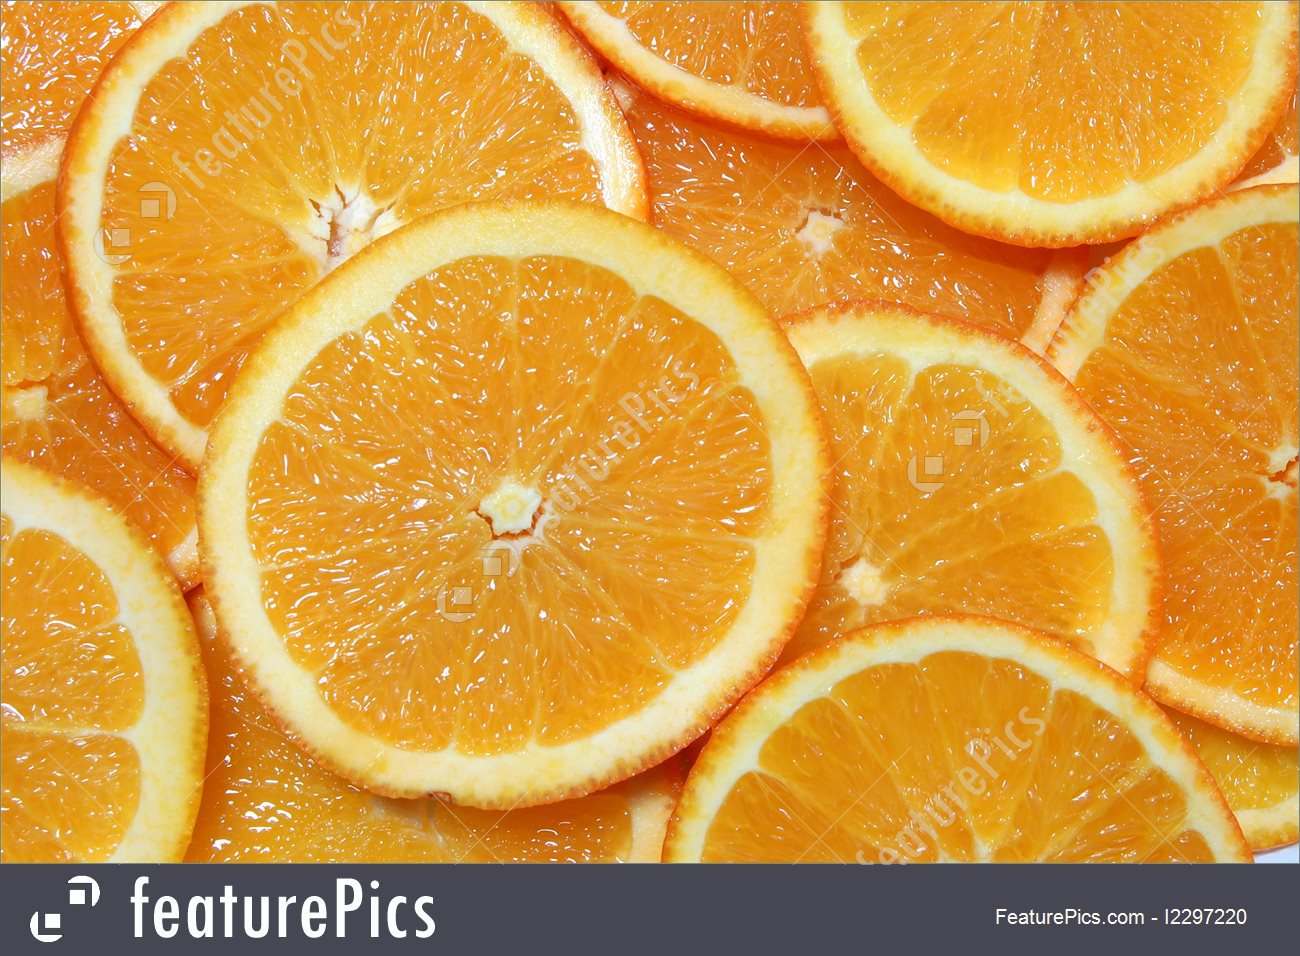
Label: Orange